Off the Main Sequence

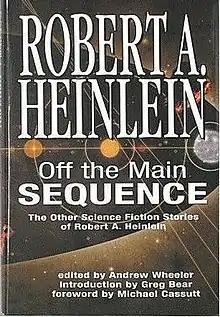
First Edition cover

Off the Main Sequence: The Other Science Fiction Stories of Robert A. Heinlein is a collection of 27 short stories by American writer Robert A. Heinlein, including three that were never previously collected in book form.